Kaal (2005 film)

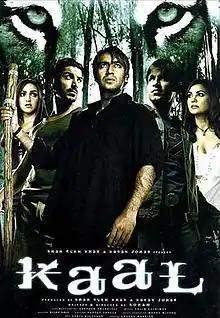
Theatrical release poster

Kaal is a 2005 Indian Hindi-language supernatural horror film written and directed by Soham Shah. It was jointly produced by Karan Johar and Shah Rukh Khan under their banners Dharma Productions and Red Chillies Entertainment. The film stars Ajay Devgn, John Abraham, Vivek Oberoi, Esha Deol, and Lara Dutta. It was released on 29 April 2005 and was an average success at the box office.